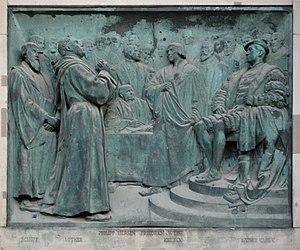
Johann Maier von Eck, né Johann Maier le 13 novembre 1486 à Eck, près de Memmingen à environ 70 km au sud d'Augsbourg en Souabe et mort le 13 février 1543 à Ingolstadt, est un théologien du XVIᵉ siècle, contradicteur de Martin Luther et défenseur du catholicisme durant les débuts de la Réforme protestante.